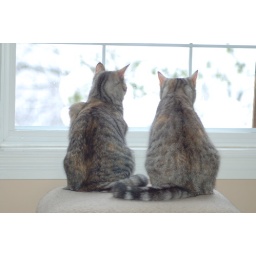
They're sitting at the window fascinated by all the snow!